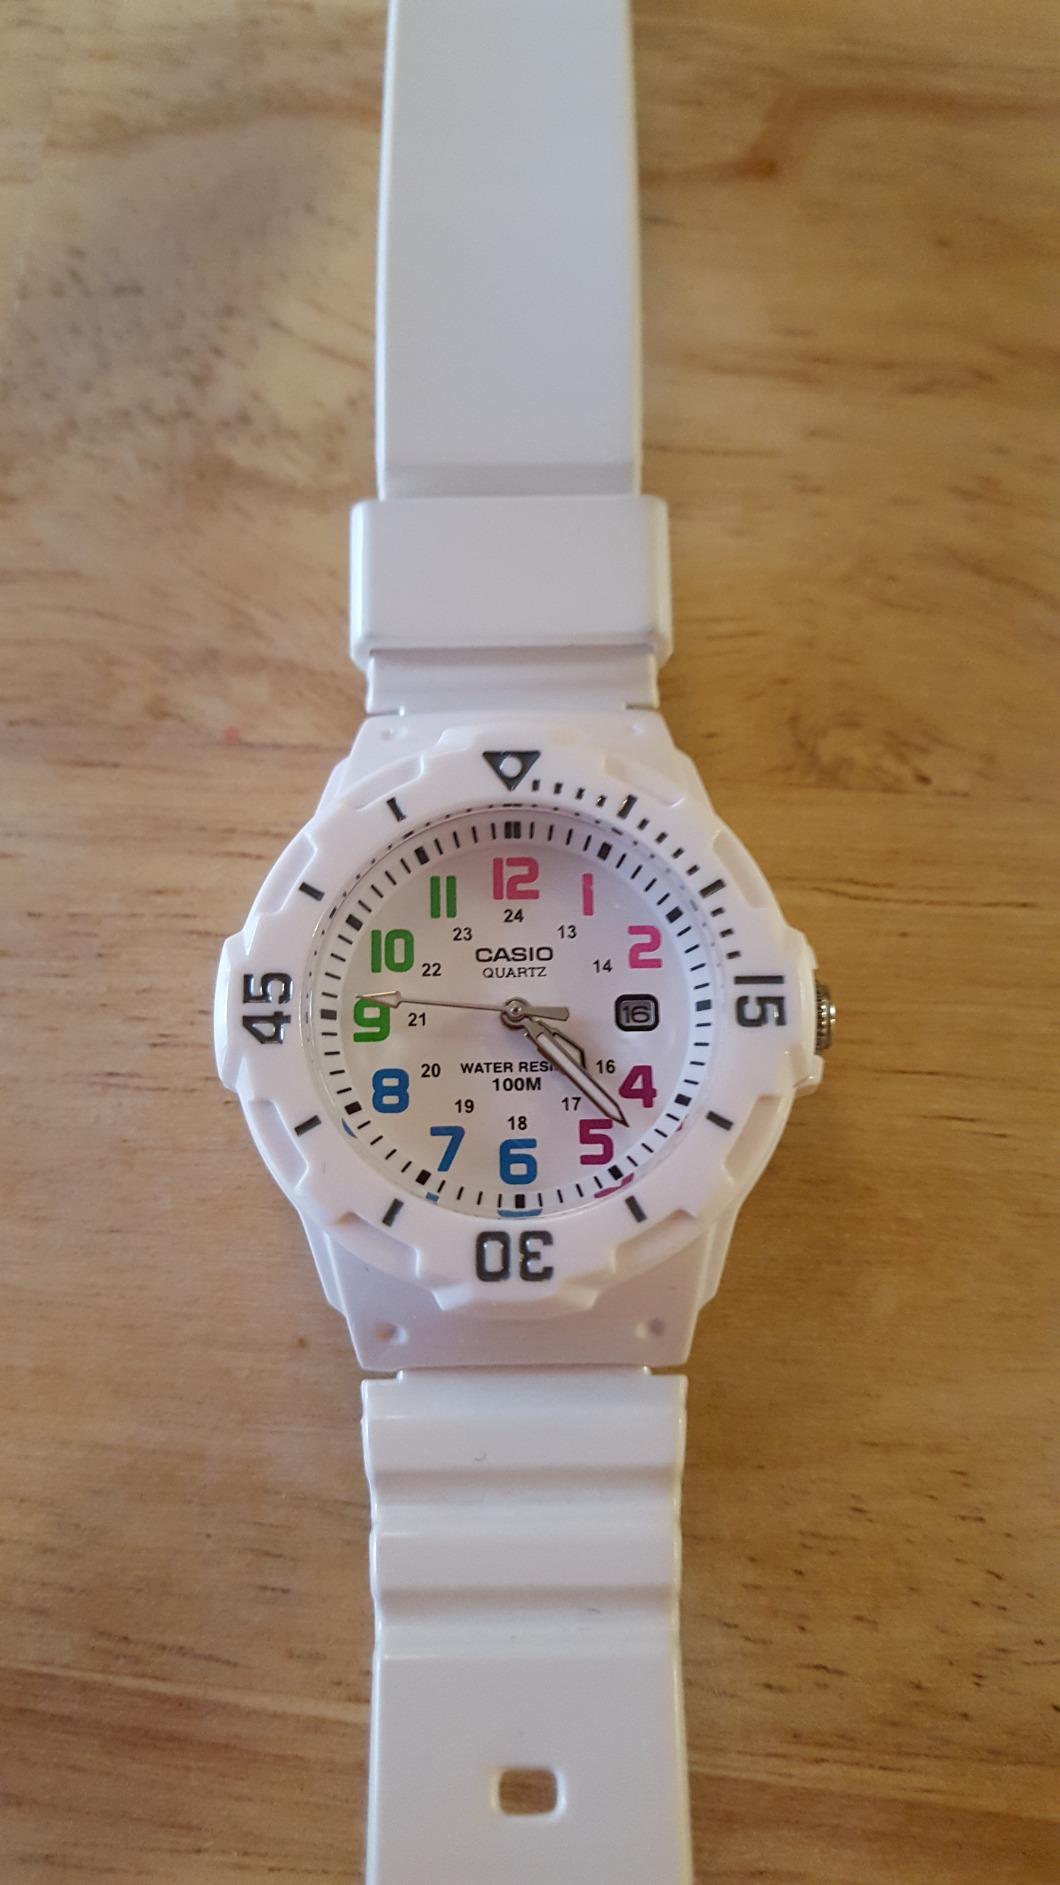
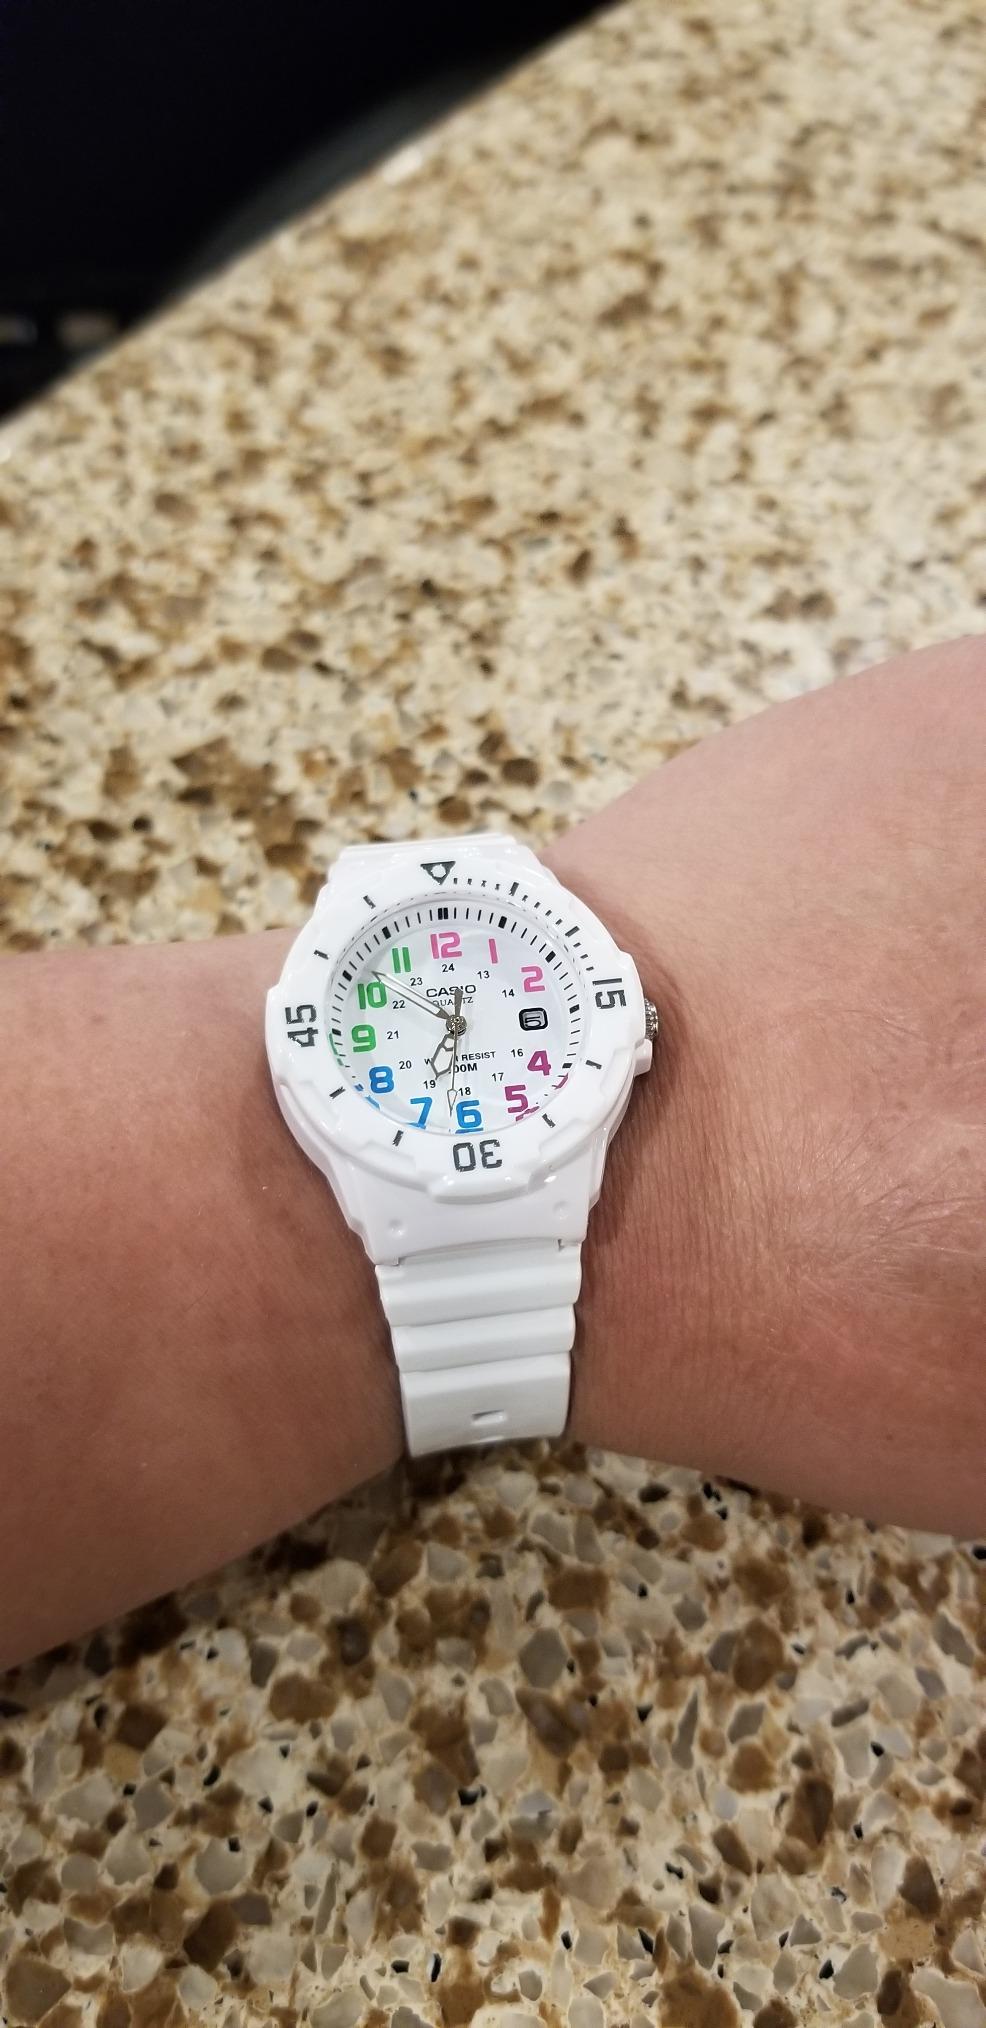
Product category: accessories_watch
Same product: yes